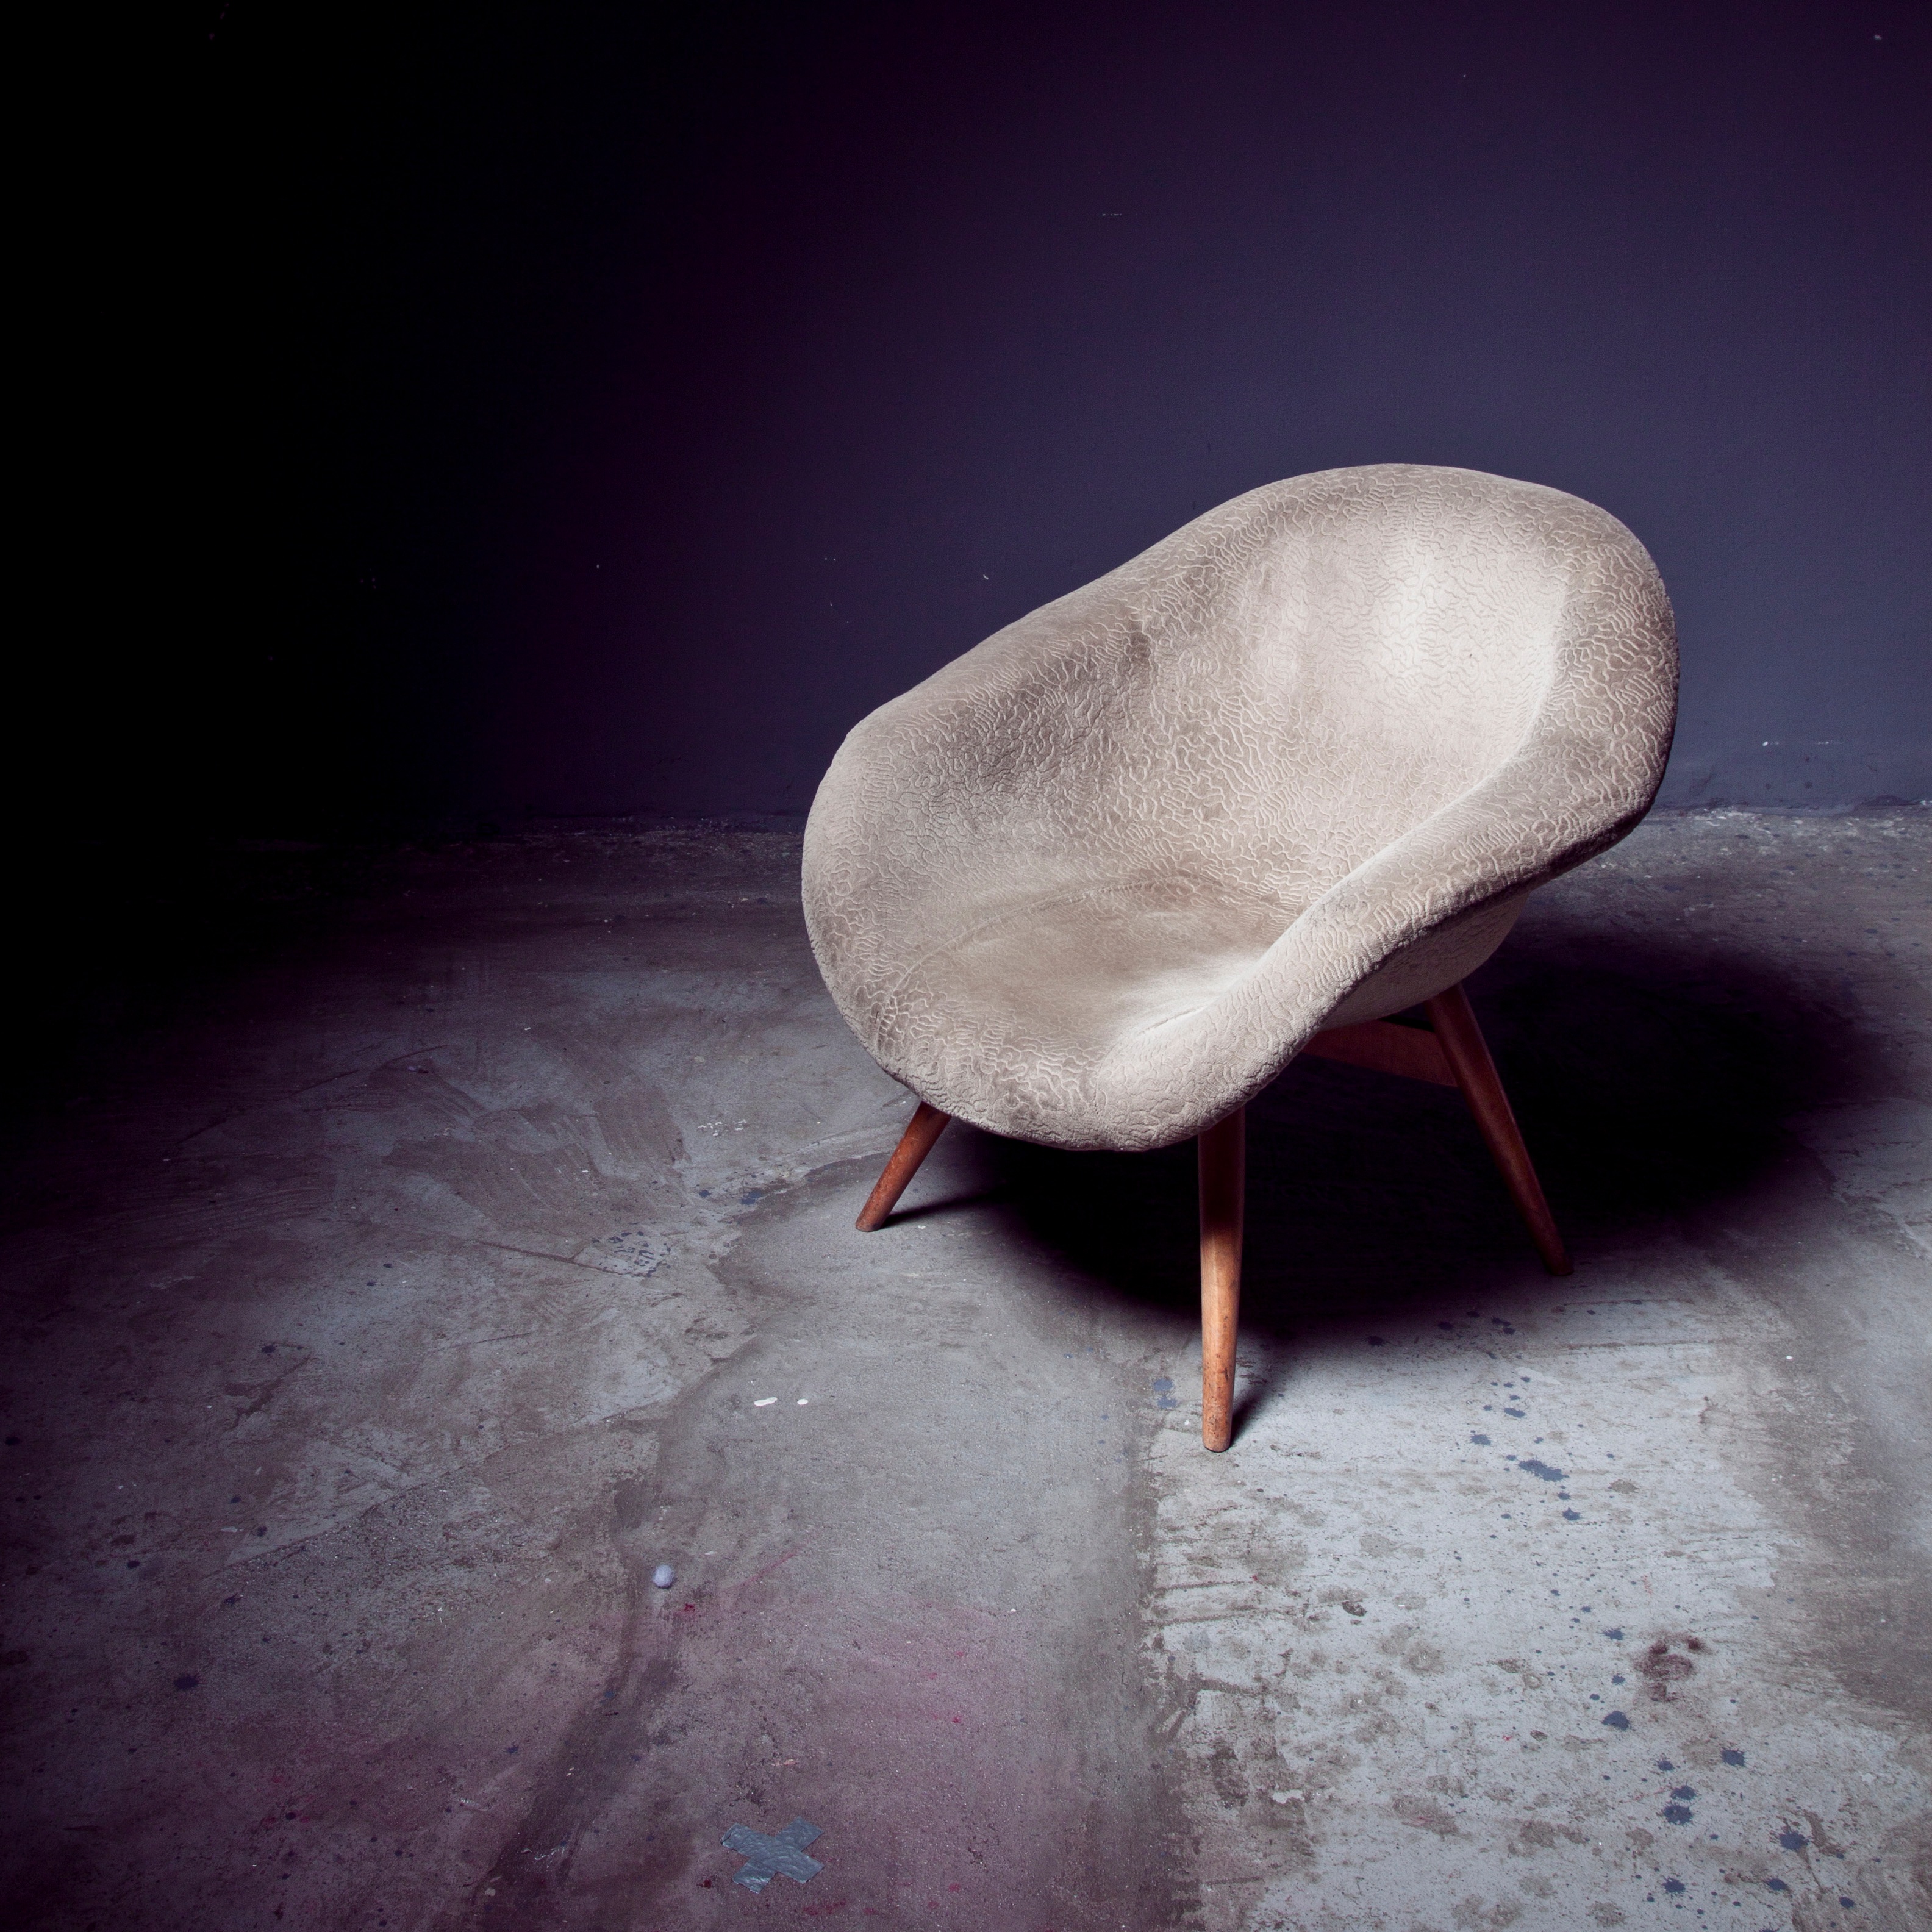
hand, wing, wood, white, photography, leaf, chair, reflection, darkness, material, close up, human body, armchair, organ, shape, macro photography